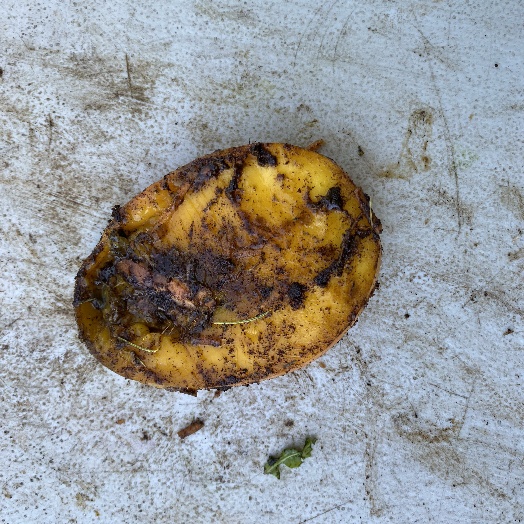
Label: generalcompost